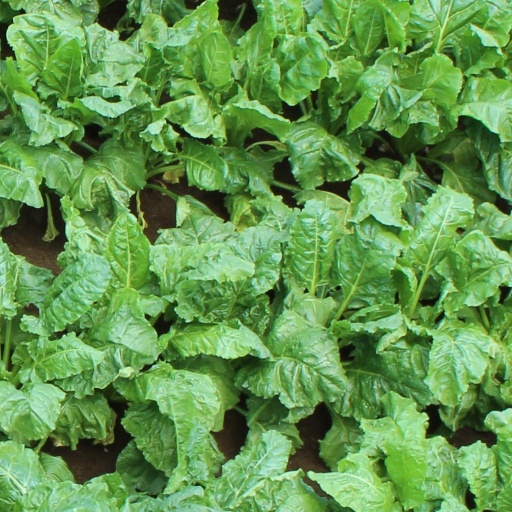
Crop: sugar beet